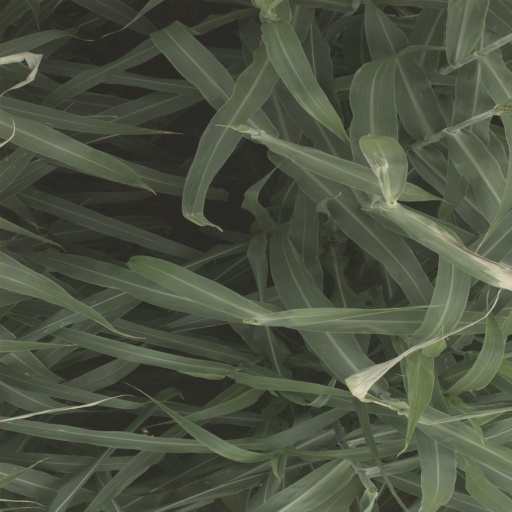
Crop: sorghum